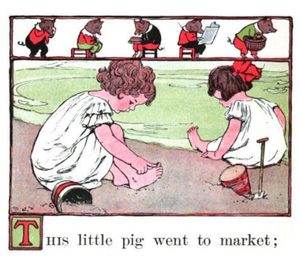
Seksten år efter
Børn spiller This Little Pig
Seksten år efter er en Hercule Poirot – krimi, som først blev udgivet i USA af forlaget Dodd, Mead and Company i maj 1942 med titlen Murder in Retrospect og senere i Storbritannien af Collins Crime Club i januar 1943, selv om der findes kilder, der angiver udgivelsen her til at finde sted i november 1942. I denne roman sætter Agatha Christie sin detektiv på en hård opgave, idet han engageres til at opklare et mord, der er begået 16 år tidligere. En ung kvinde bønfalder Poirot om at undersøge, om hendes mor, Caroline Crale var skyldig i drabet på sin mand, den berømte maler, Amayas Crale. Det var formentlig et jalousidrab, idet maleren åbenlyst havde en affære med en ung model. Moderen døde i fængselet kort efter at være kendt skyldig.